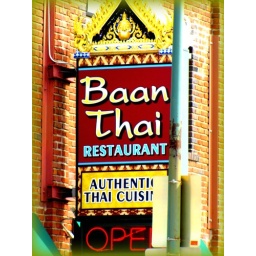
A very colorful and elaborate sign beckons in Leavenworth, Kansas. I love Thai food.